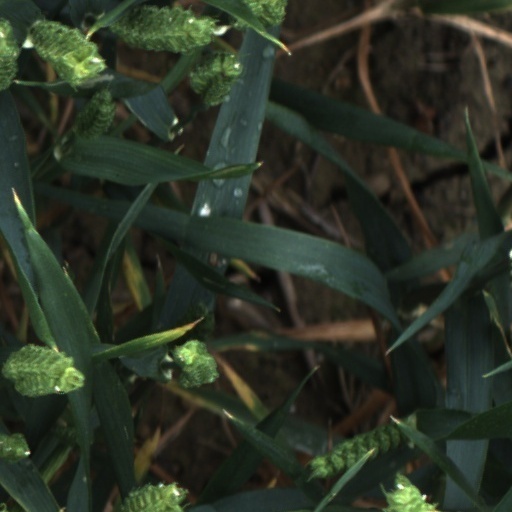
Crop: wheat